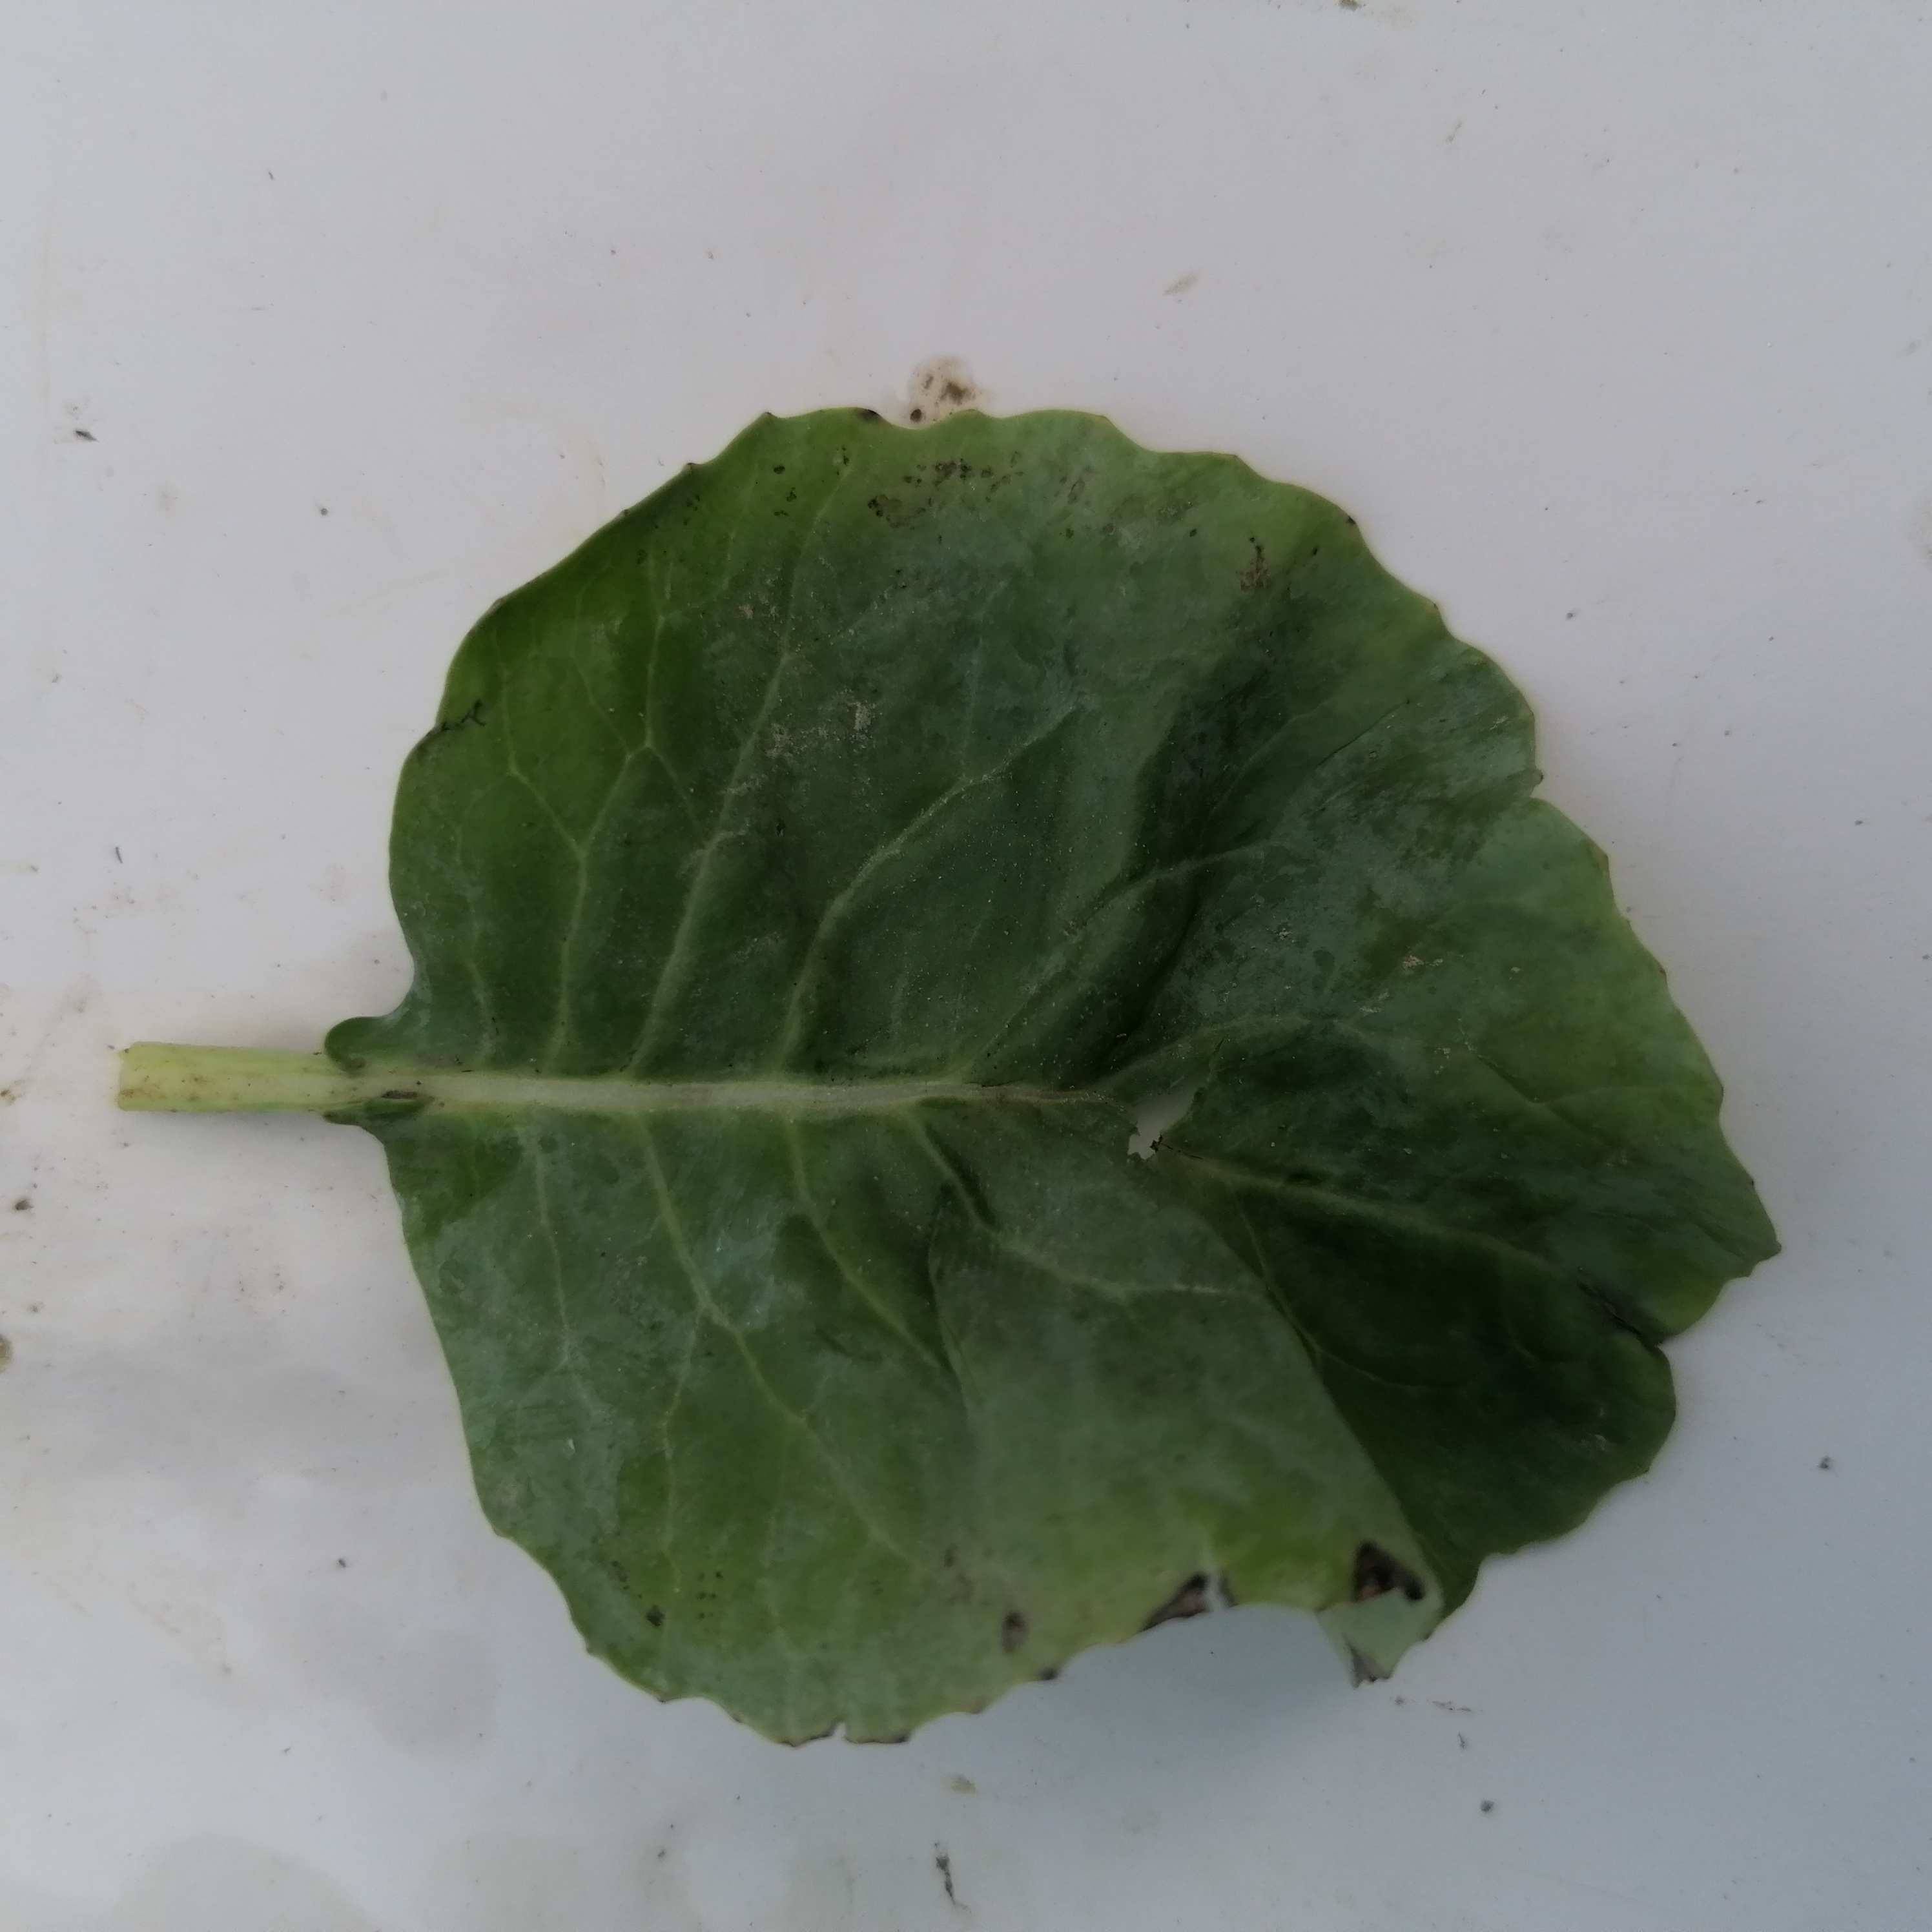
Label: Healthy